Roy Khan

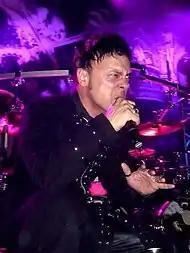
Khan in 2009

In 1997, Khan was invited to join Kamelot by guitarist and founder Thomas Youngblood, after the band's previous vocalist was fired. Khan performed lead vocals on the subsequent releases "Siége Perilous" (1998), "The Fourth Legacy" (1999), "Karma" (2001), "Epica" (2003), "The Black Halo" (2005), "Ghost Opera" (2007), and "Poetry for the Poisoned" (2010). During his tenure, Khan also co-wrote most of the songs alongside Youngblood, most notably on "Poetry for the Poisoned".